Clara L. Brown Dyer

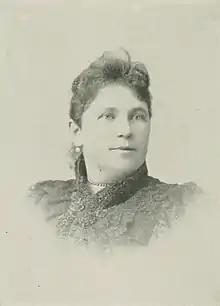
Clara L. Brown Dyer, "A woman of the century"

Clara L. Brown Dyer (March 13, 1849 – March 2, 1931) was an American artist who specialized in landscape painting. Also a reader and speaker, she was prominent in clubs and the social scenes of Maine, including being the organizer and president of the Maine branch of United States Daughters of 1812.